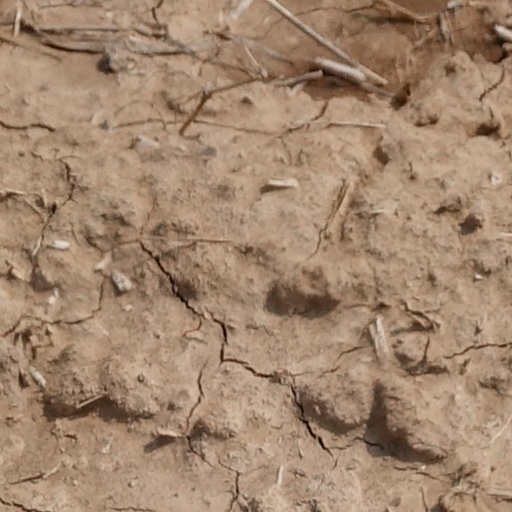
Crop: wheat